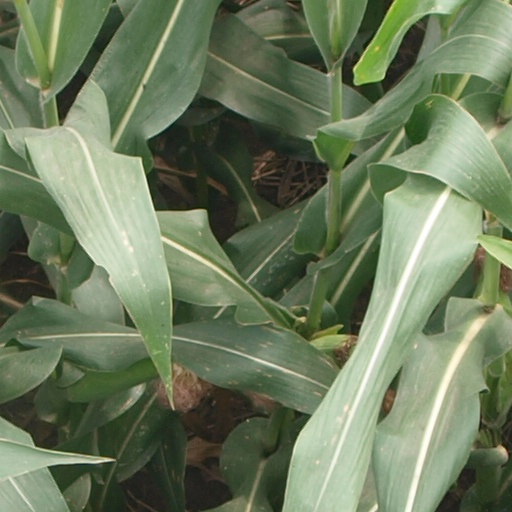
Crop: maize; corn